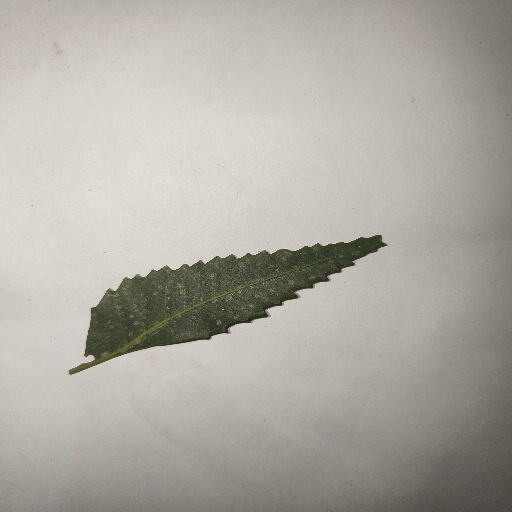
Species: Neem
Leaf condition: Powdery Mildew